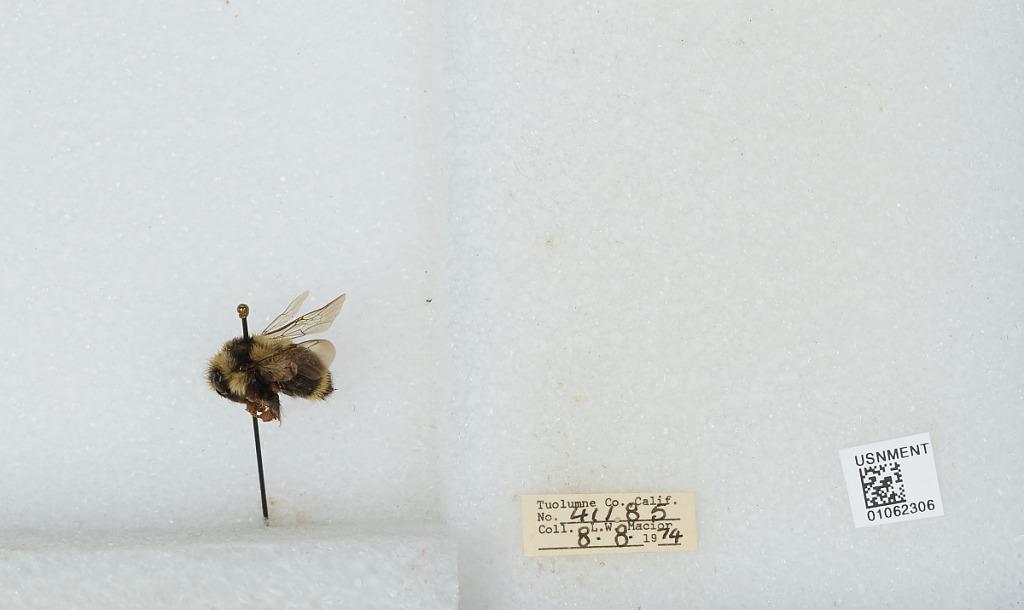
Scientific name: Bombus bifarius nearcticus
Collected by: L. Macior
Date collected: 1974-8-8
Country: United States
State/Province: California
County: Tuolumne
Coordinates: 38.02, -119.93